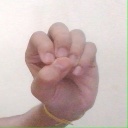
अक्षर: उ